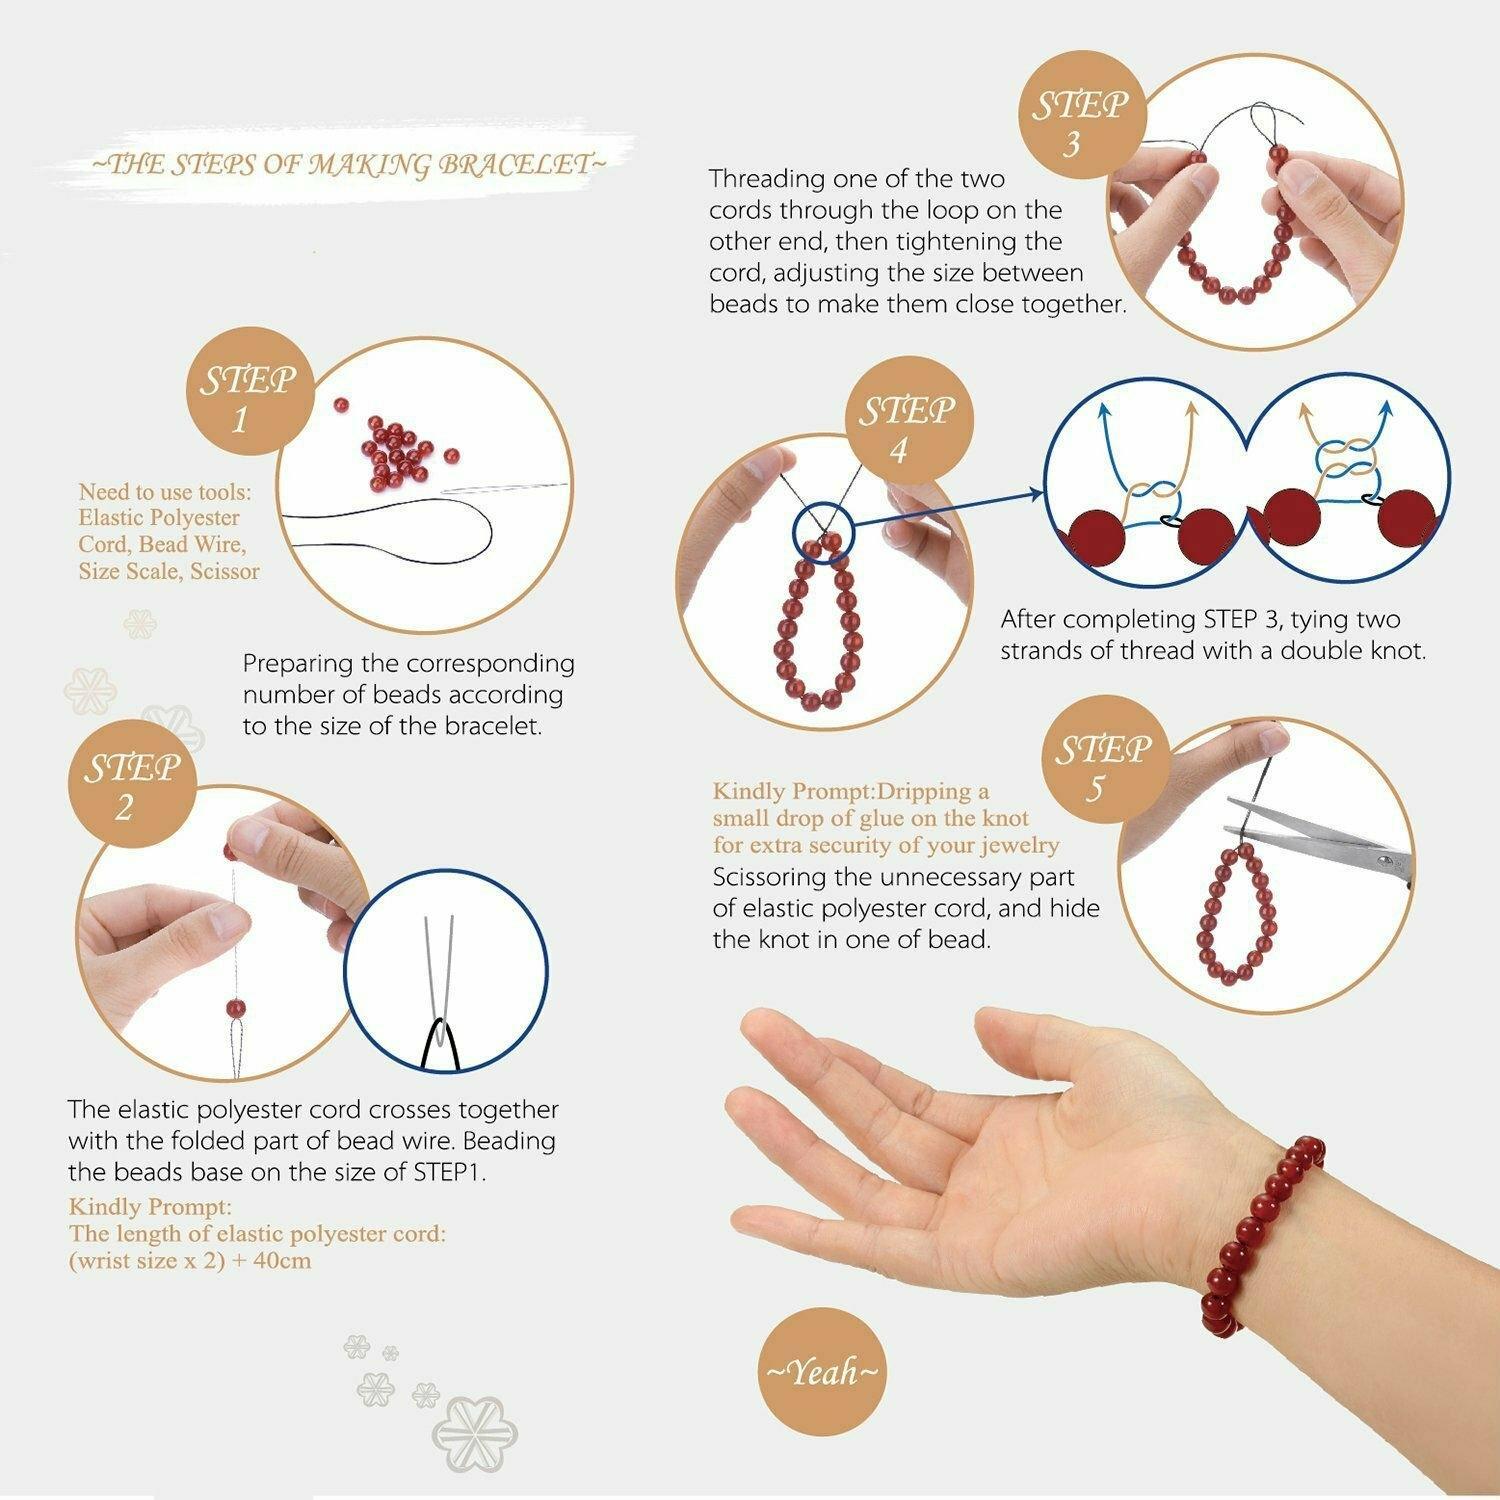
 DIYSM Jewelary making Gemstone Round Beads | (4MM, African Turquoise)
Type: Bracelets & Bangles
Brand: DIYSM
Price: Rs. 445
 DIYSM Jewelary making Gemstone Round Beads | (4MM, African Turquoise)